Jane L. Kelly

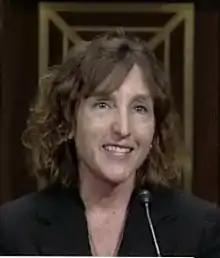
Kelly in 2013

Jane Louise Kelly (born October 28, 1964) is an American lawyer and jurist serving as a United States circuit judge of the United States Court of Appeals for the Eighth Circuit.